Khabarovsk

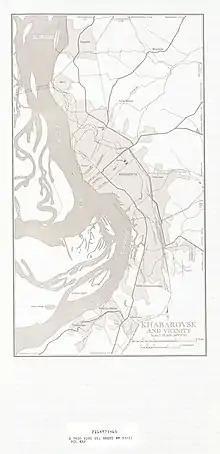
Khabarovsk (1950)

By the Decree of the Council of Labor and Defense of December 11, 1933, the Directorate of Road Construction of Eastern Siberia and the Far East (Daldorstroy) was created in Khabarovsk, with the task of constructing strategic highways according to the list of the government of the USSR, in the regions of Eastern Siberia and the Soviet Far East. The construction plans were announced at the 17th Congress of the All-Union Communist Party (Bolsheviks), held in Moscow from January-February 1934, when the Second Five-Year Plan for the development of the Soviet Union was adopted. In accordance with it, it was planned to build a Vladivostok-Khabarovsk highway, with a hard (gravel) surface, 600 kilometers long.